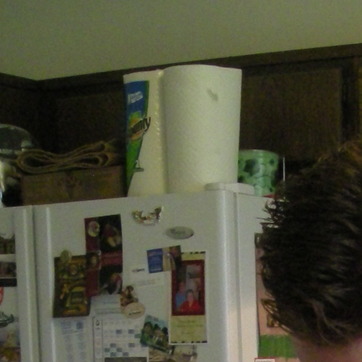
Material: paper